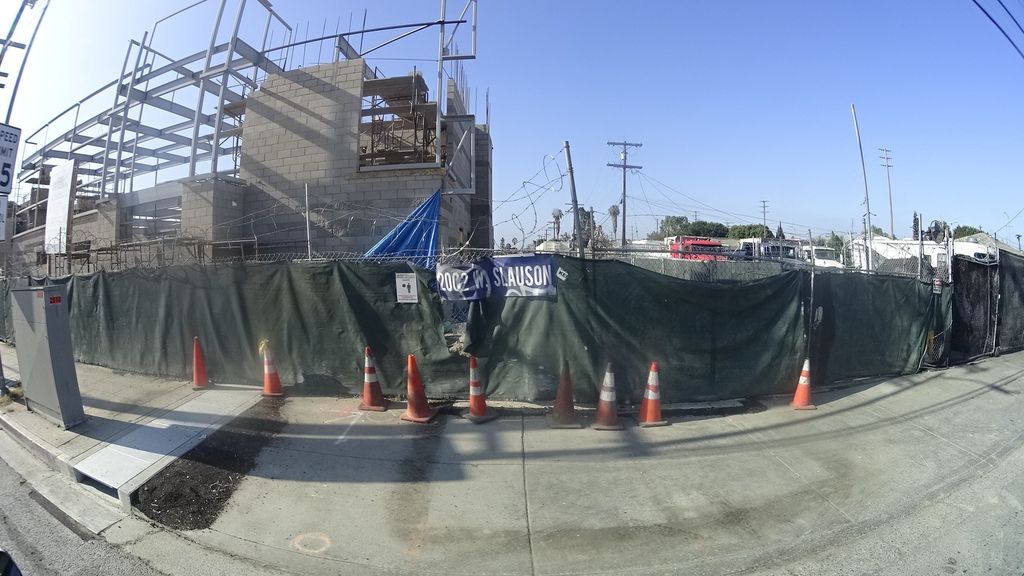
Label: Construction Site
Location: Los Angeles, California, United States
Date: 2017-07-04T07:24:56+00:00